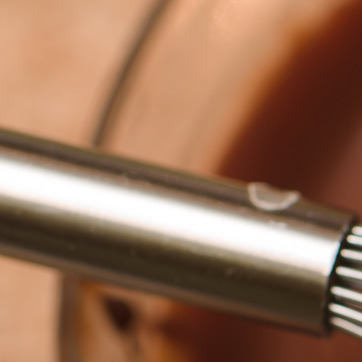
Material: metal